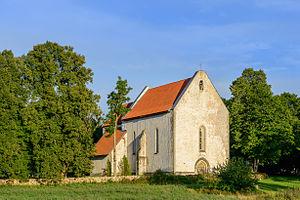
La commune de Leisi est une municipalité rurale du Comté de Saare en Estonie. Elle s'étend sur une superficie de 347,91 km².